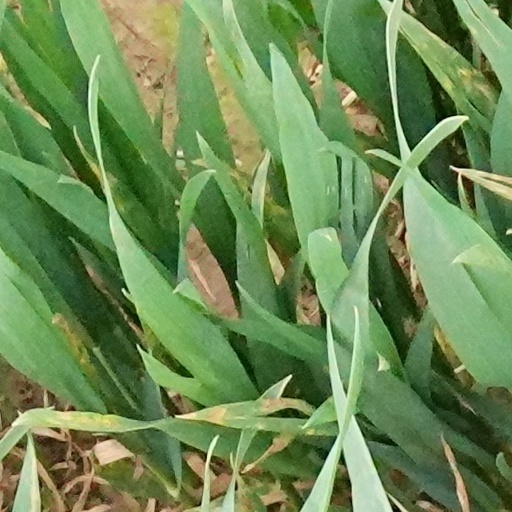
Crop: wheat